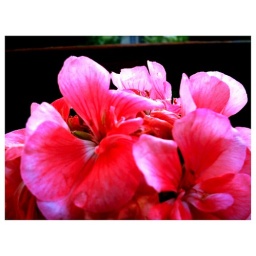
234/365 - Pink flowers in the box